Red (Taylor Swift song)

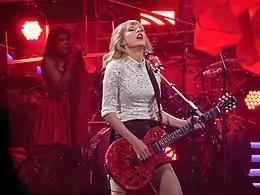
Swift performing on a red guitar

Swift performed "Red" for the first time at BBC Radio 1's Teen Awards, held at Wembley Arena on October 7, 2012, in London. On October 15, 2012, Swift performed "Red" as part of her concert for "VH1 Storytellers", held at Harvey Mudd College in Claremont, California. During the first release week of "Red", Swift appeared and performed the song on television shows including "Good Morning America", "Late Show with David Letterman", and "The Ellen DeGeneres Show". She also included the song in her performances at festivals and awards shows, including the CMA Music Festival on June 6, 2013, the 2013 CMT Music Awards, and the 2013 Country Music Association Awards (CMA). The performance at the 2013 CMA Awards on November 6, 2013, featured an acoustic version of "Red" with Alison Krauss on fiddle and Vince Gill on guitar (both on background vocals), Sam Bush on mandolin, Edgar Meyer on acoustic bass, and Eric Darken on percussion. It was released for digital download through the iTunes Store by Big Machine Records the following day.